Mallian campaign

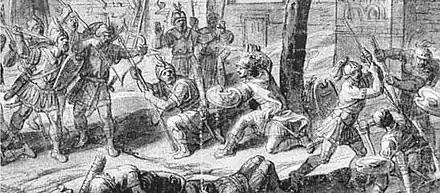
Alexander at the wall of Multan in the Punjab. From a drawing by François Verdier (1651-1730).

When the Macedonians reached Alexander, "who was lying in a faint condition", some of them placed him on a shield and quickly ran back with him to a tent. An incision had to be made in order to get the arrow out, but there was indecision as to who should perform the procedure. According to Arrian, some authors "stated that Critodemus, a physician of Cos, an Asclepiad by birth, made an incision into the injured part and drew the weapon out of the wound", while others claimed "that as there was no physician present at the critical moment, Perdiccas [...] at Alexander's bidding", removed the arrow with his sword, causing "a copious effusion of blood" which rendered Alexander unconscious. The soldiers were very anxious about his health, since they believed he was the only one who could lead them "back in safety to their own country, being quite enclosed by so many warlike nations, some of whom had not yet submitted, and who they conjectured would fight stoutly for their freedom; while others would no doubt revolt as soon as they were relieved of their fear of Alexander." For some days he hovered between life and death.